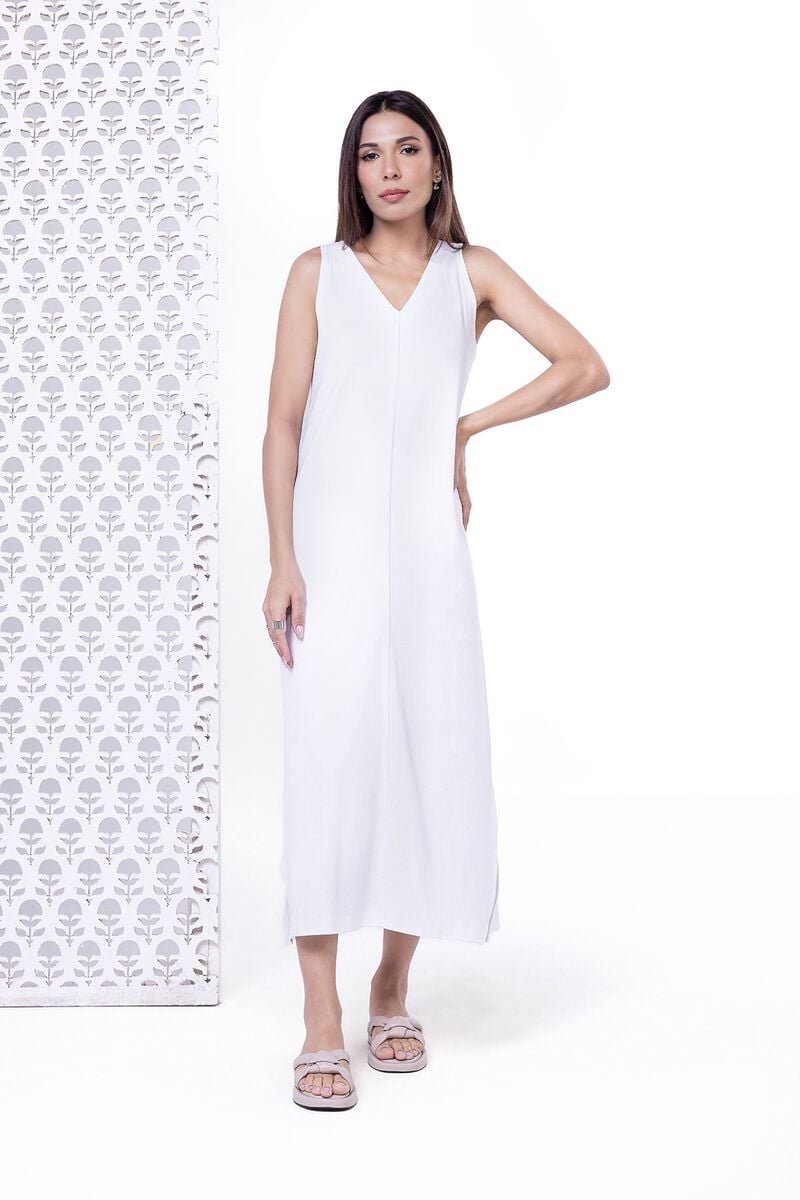
white kalima maxi dress